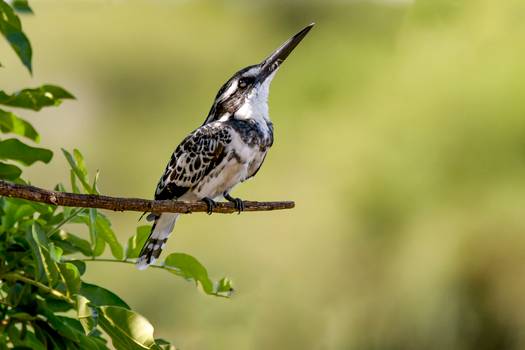
Label: No Watermark